Uruguayan Whale and Dolphin Sanctuary

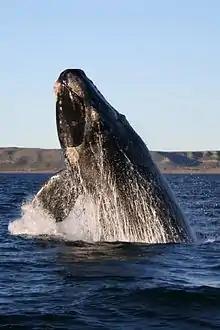
The Southern right whale can be seen from july to october during their annual migration through the sanctuary to the warmer brazilian waters.

The Uruguayan Whale and Dolphin Sanctuary, established in 2013, aims to protect dolphins and whales from hunting, pursuit, aggression or intentional dibsturbance in waters within the Uruguayan government's jurisdiction. The sanctuary encompasses the entire Uruguayan Territorial Waters and Exclusive Economic Zone (EEZ), extending as far as from the coast and covering a total of .